Gabrielle-Charlotte Patin

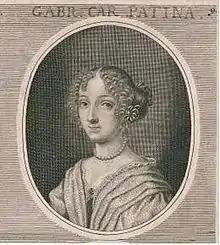
Gabrielle-Charlotte Patin, engraving by Leonhard Heckenauer

Gabrielle-Charlotte Patin (1666 in Paris, France – 1751 in Padua, Italy) was a French numismatist, writer and painter during the 17th century.